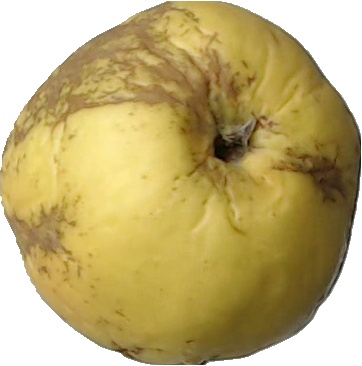
Label: apple_golden_1